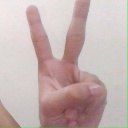
अक्षर: क